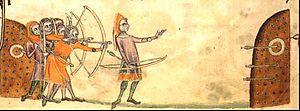
L’arc long anglais, également appelé arc droit, est une évolution de l’arc gallois. Il s’agit d’un arc médiéval très puissant, d’environ 2 mètres de long, très utilisé par les Anglais, à la fois pour la chasse et la guerre.
Royal Sutton Coldfield est une ville d'Angleterre, située dans le district métropolitain de Birmingham, dans les Midlands de l'Ouest. Elle comptait 105 452 habitants lors du recensement de 2001. Située à 13 km au nord-est du centre de Birmingham, elle fait partie de la conurbation des Midlands de l'Ouest.